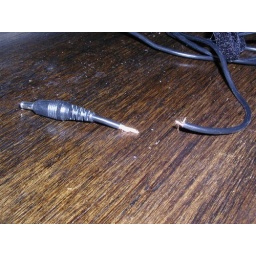
This is what happens when a vacuum cleaner runs over a phone charger. The wall socket smoked and smelled terrible.